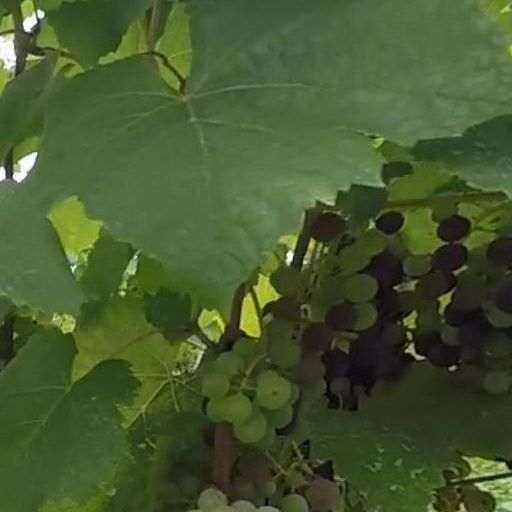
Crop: grape